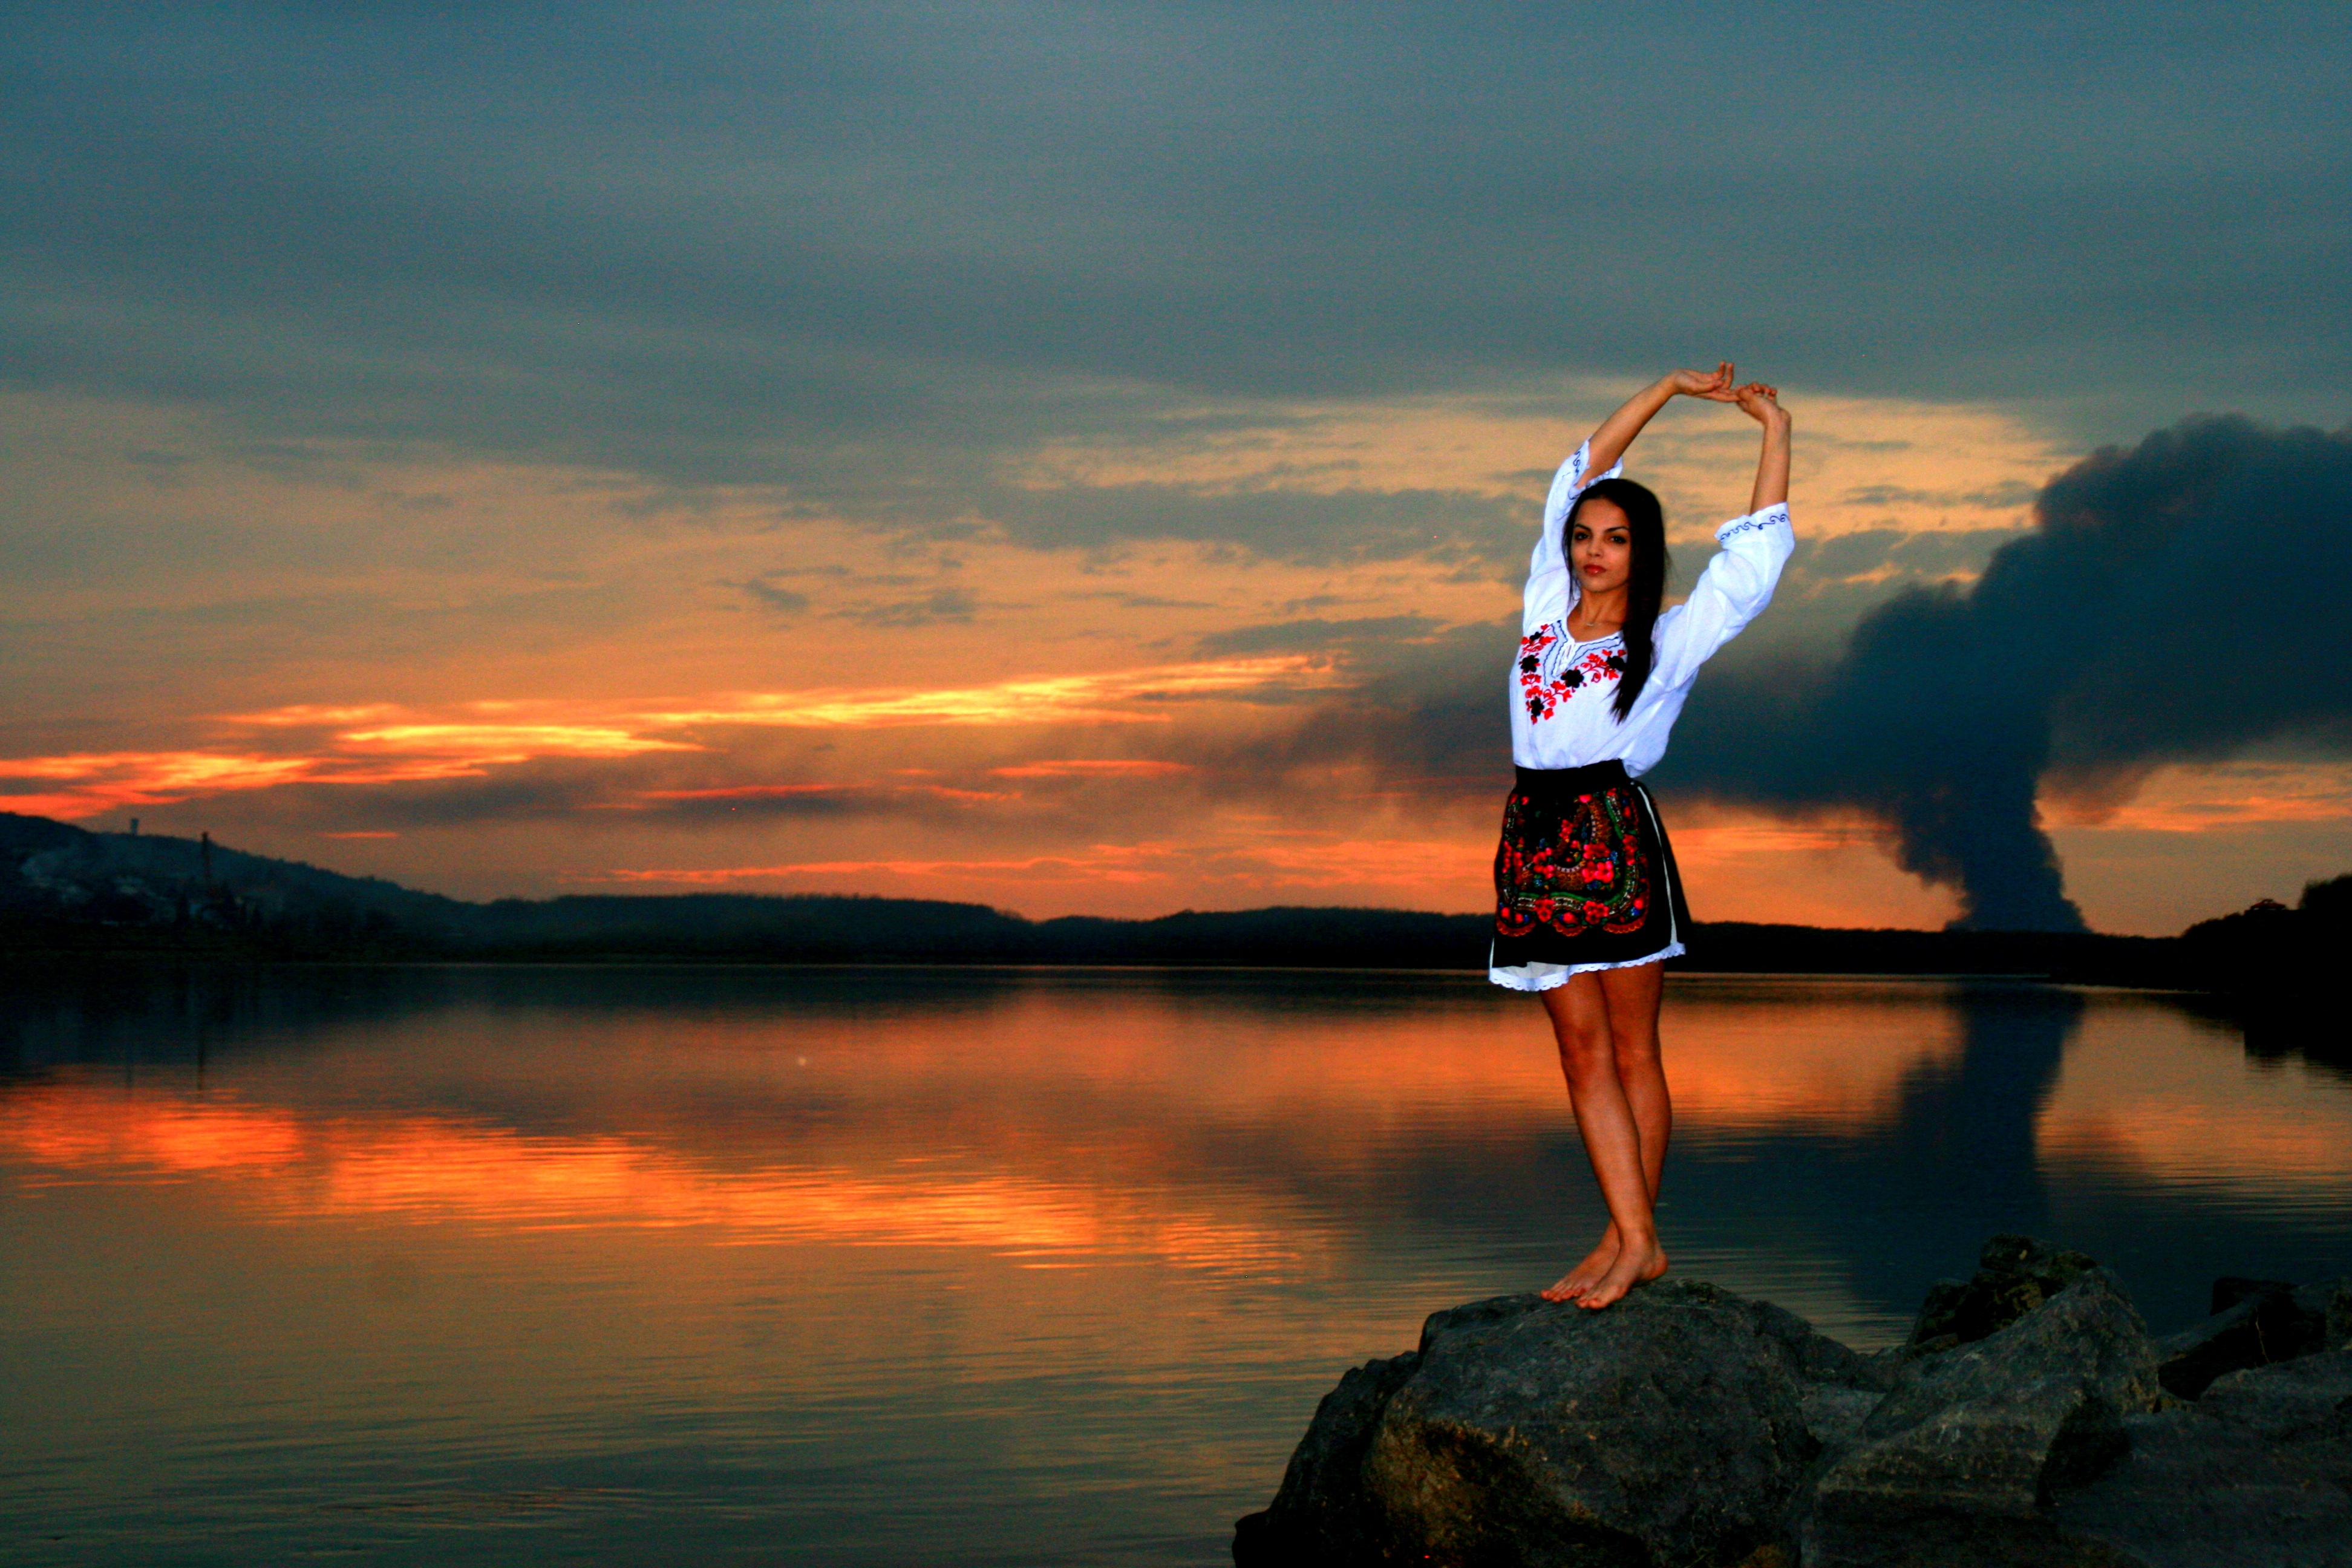
sea, coast, ocean, horizon, mountain, cloud, sky, girl, sun, sunrise, sunset, sunlight, morning, lake, dawn, jumping, dusk, evening, reflection, extreme sport, in the evening, sports, beauty, seductive